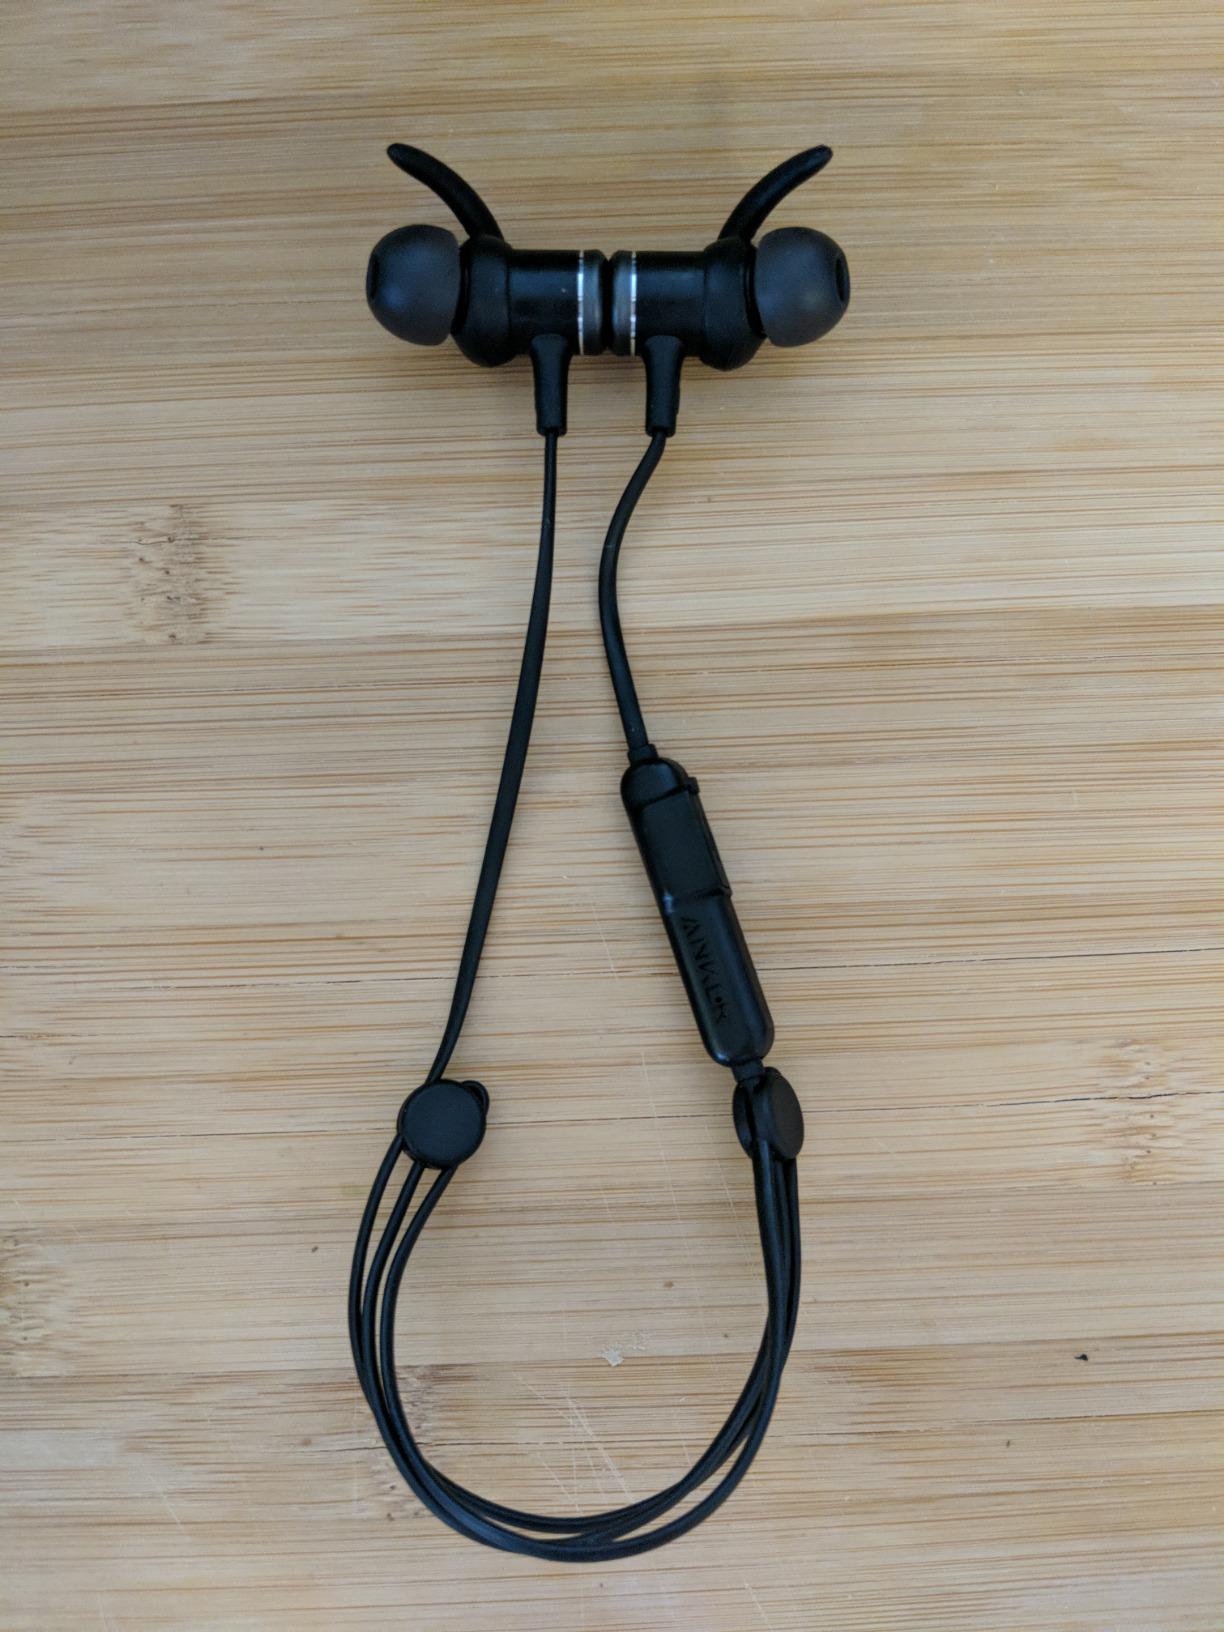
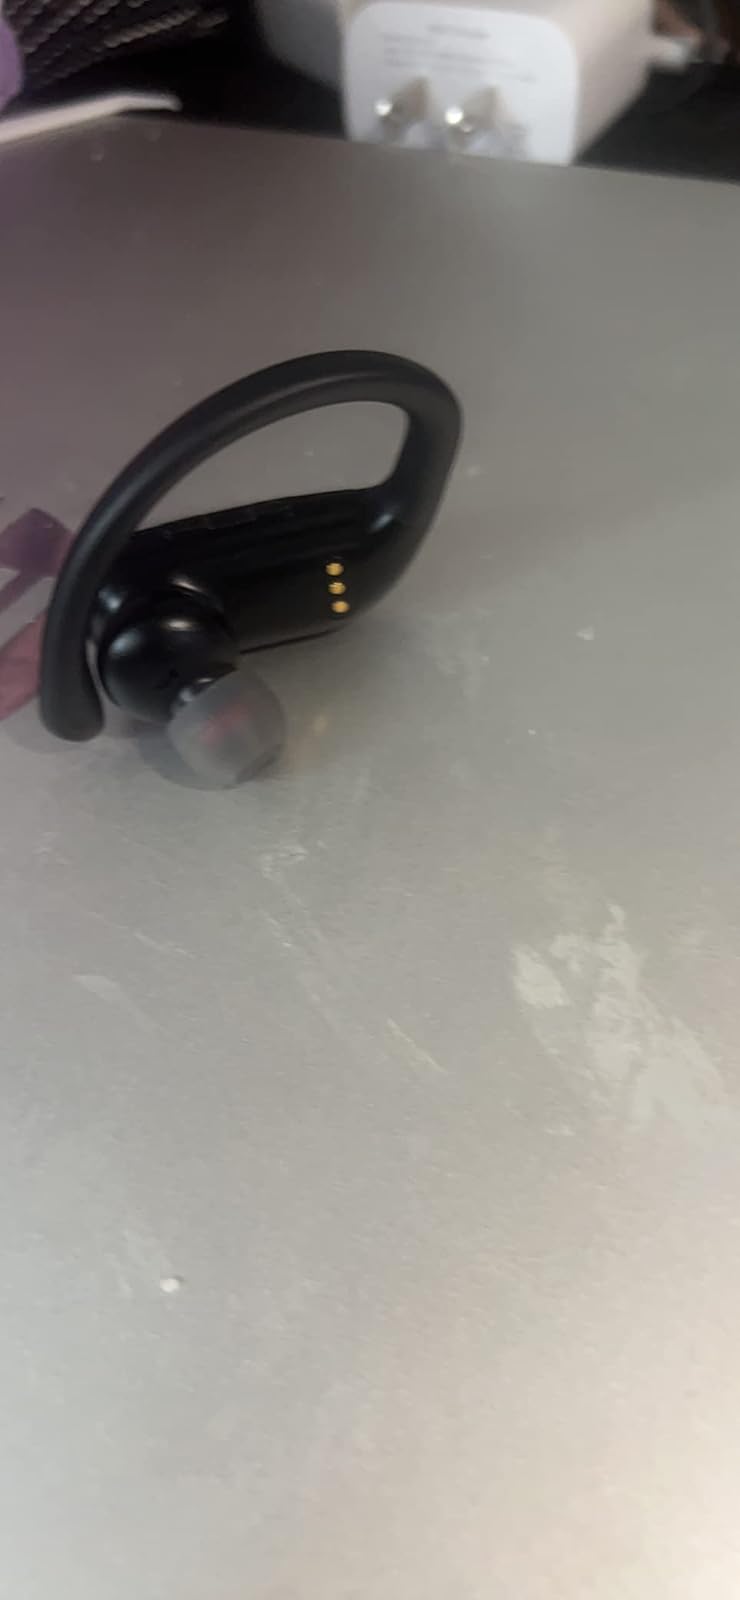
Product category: earbuds
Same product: no